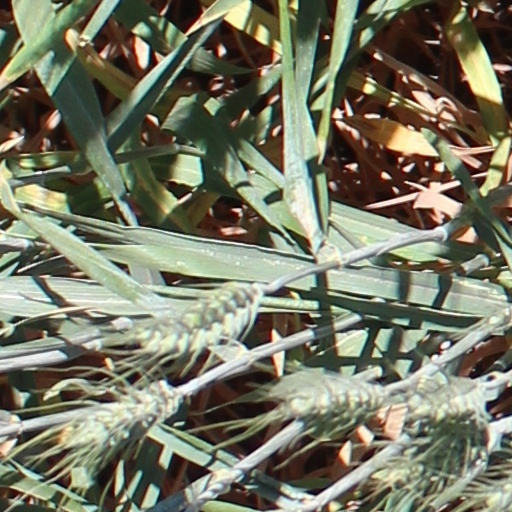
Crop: wheat